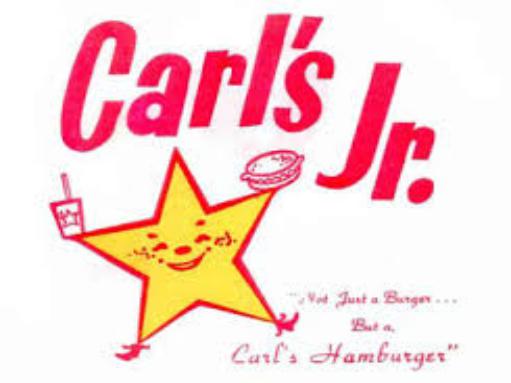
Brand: Carl's Ice Cream
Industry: Food